Friedrich von Olivier

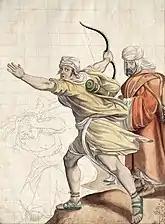
Fleeing Archers (1818)

His father was head of the Dessau Pädagogium and his mother was an opera singer. The painters Ferdinand Olivier and Heinrich Olivier were his brothers. All three received their first art lessons from Carl Wilhelm Kolbe and Christian Haldenwang. Friedrich also received instruction from the Court Sculptor Friedemann Hunold (1773–1840). After his brothers returned from Paris, they accompanied him on a trip through the Harz mountains, then on to Vienna in 1811, where he attended the Academy of Fine Arts Vienna.